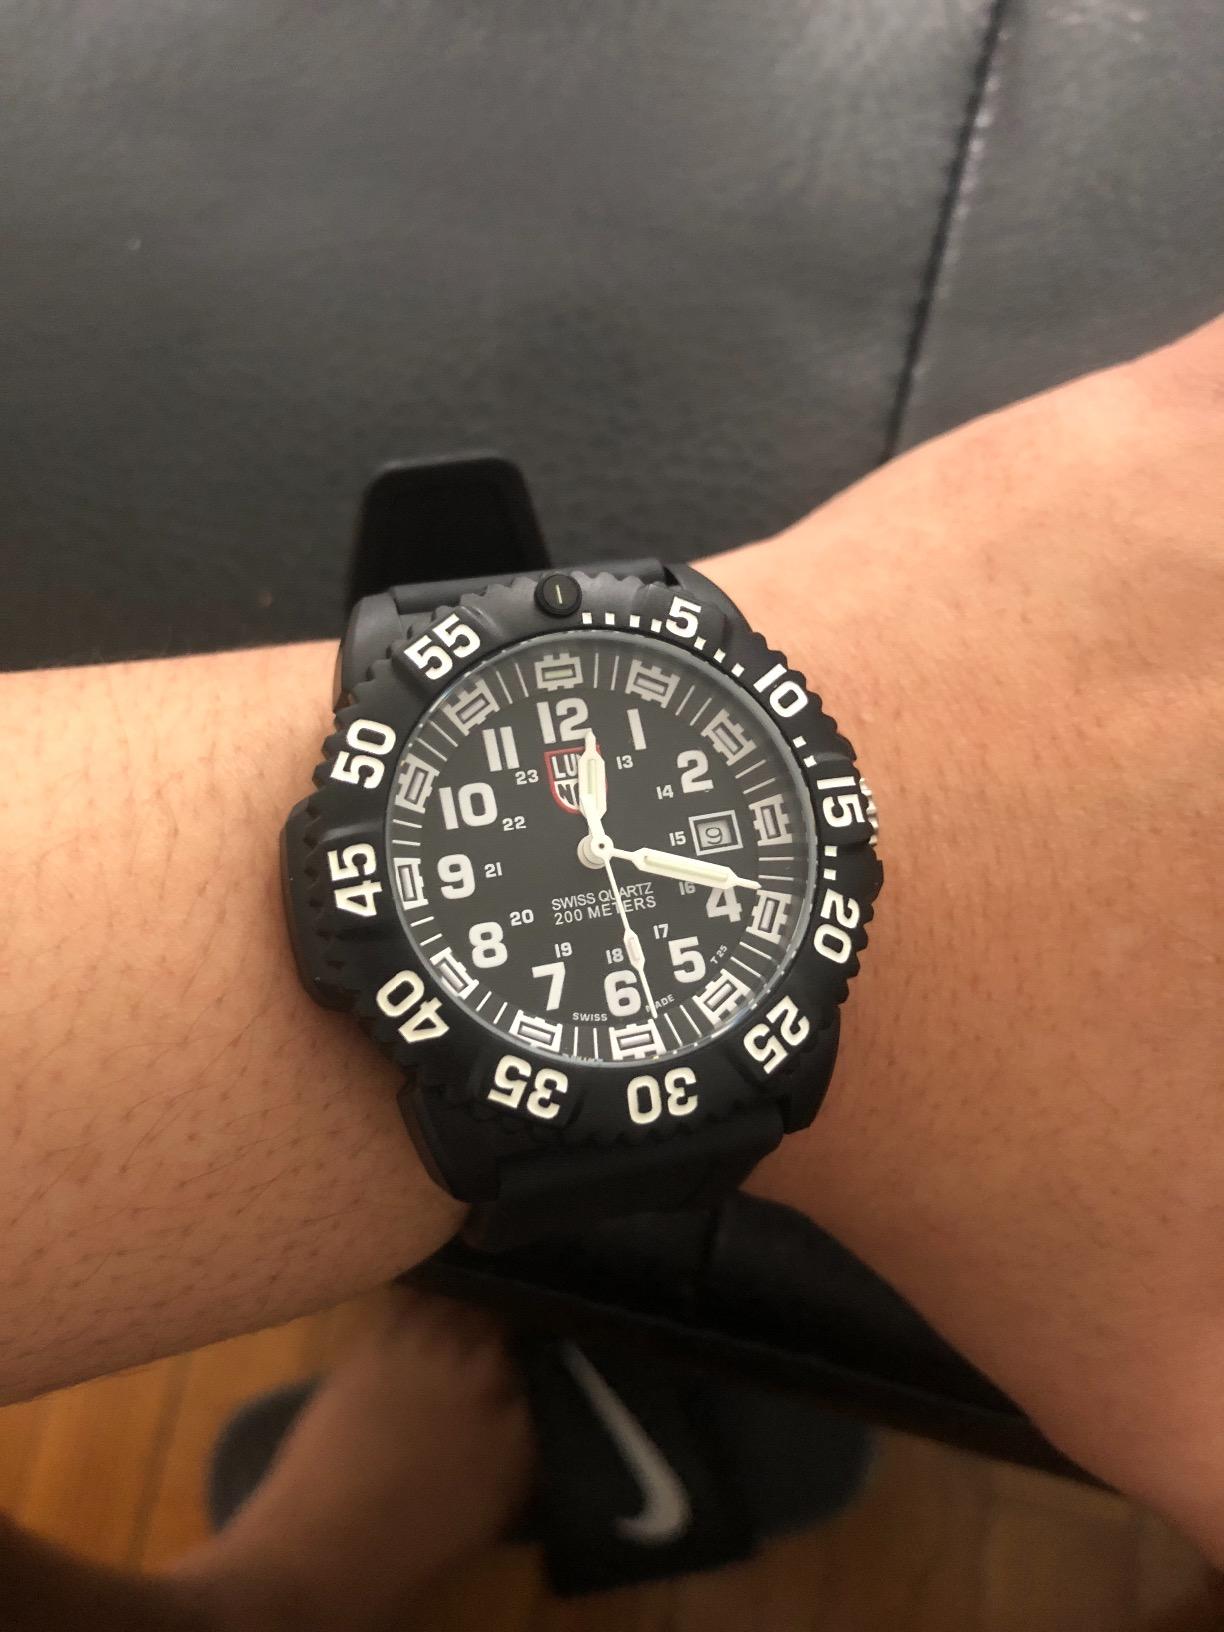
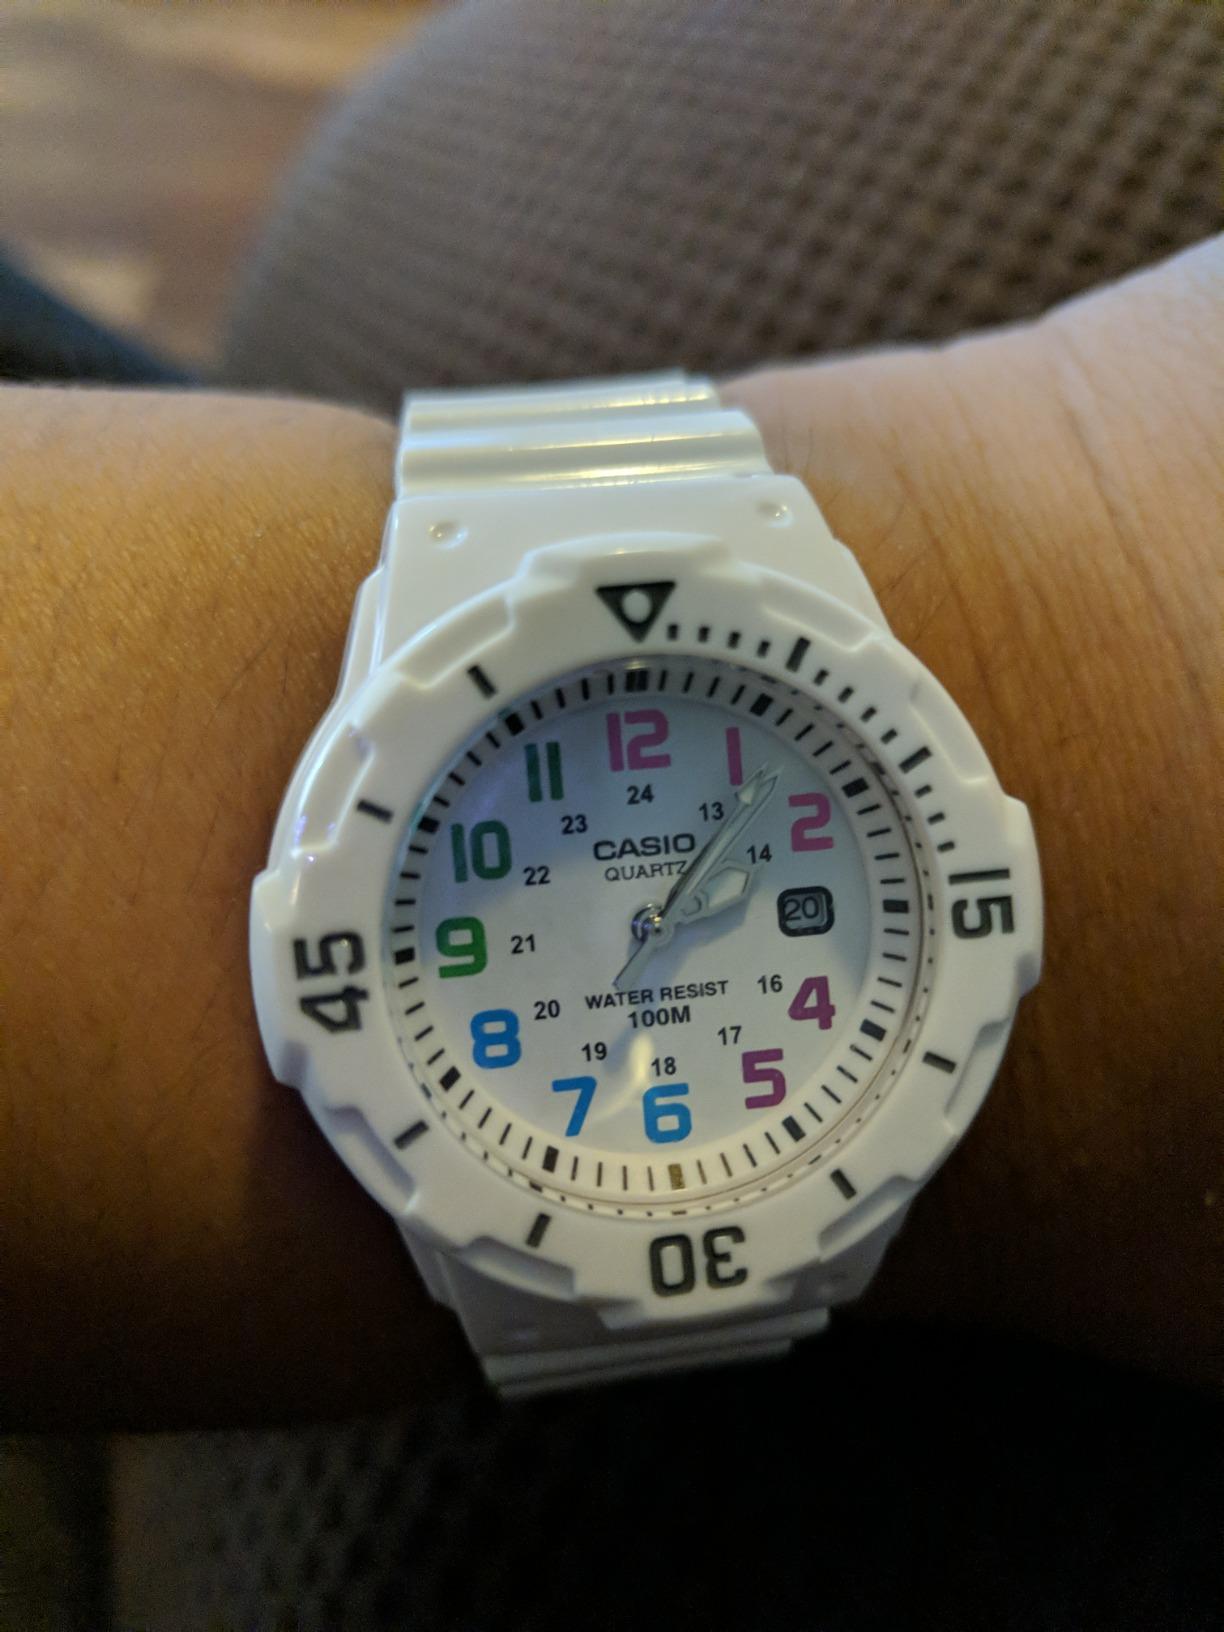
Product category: accessories_watch
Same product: no